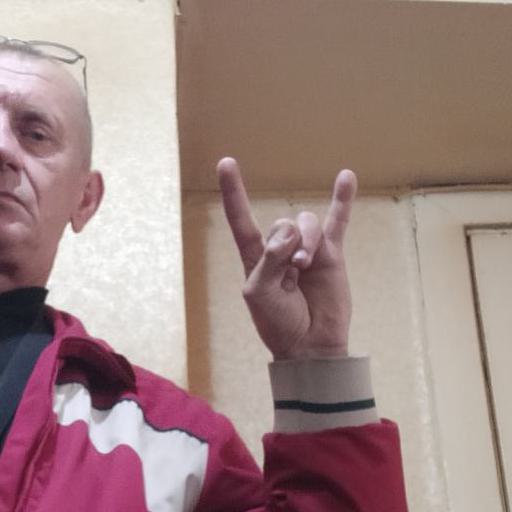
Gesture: rock